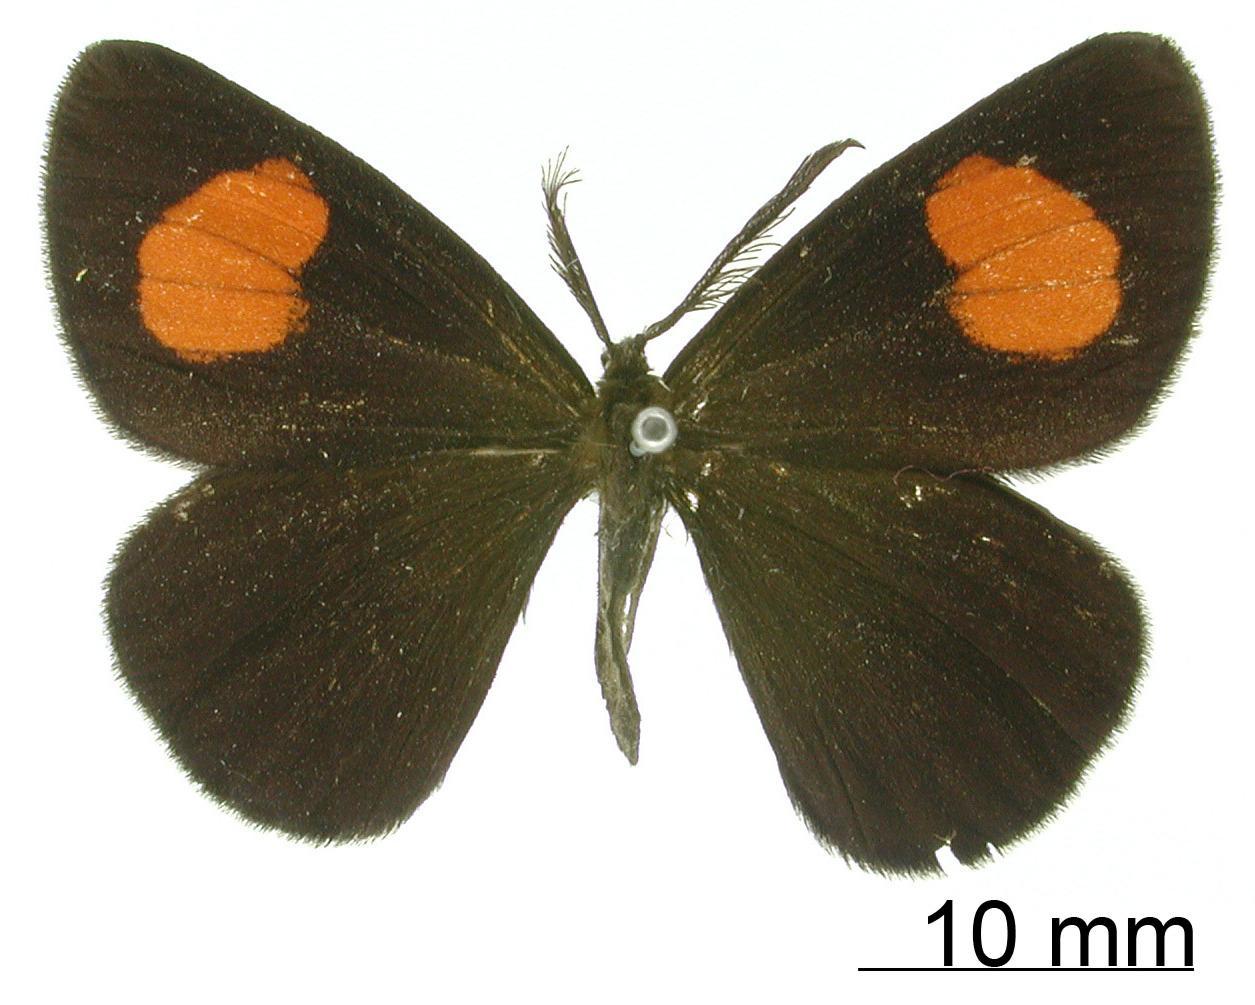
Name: Nelo versicolor
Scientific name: Nelo versicolor Thierry-Mieg, 1904
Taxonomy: Animalia, Arthropoda, Insecta, Lepidoptera, Geometridae, Ennominae
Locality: Huancabamba, Peru, Peru